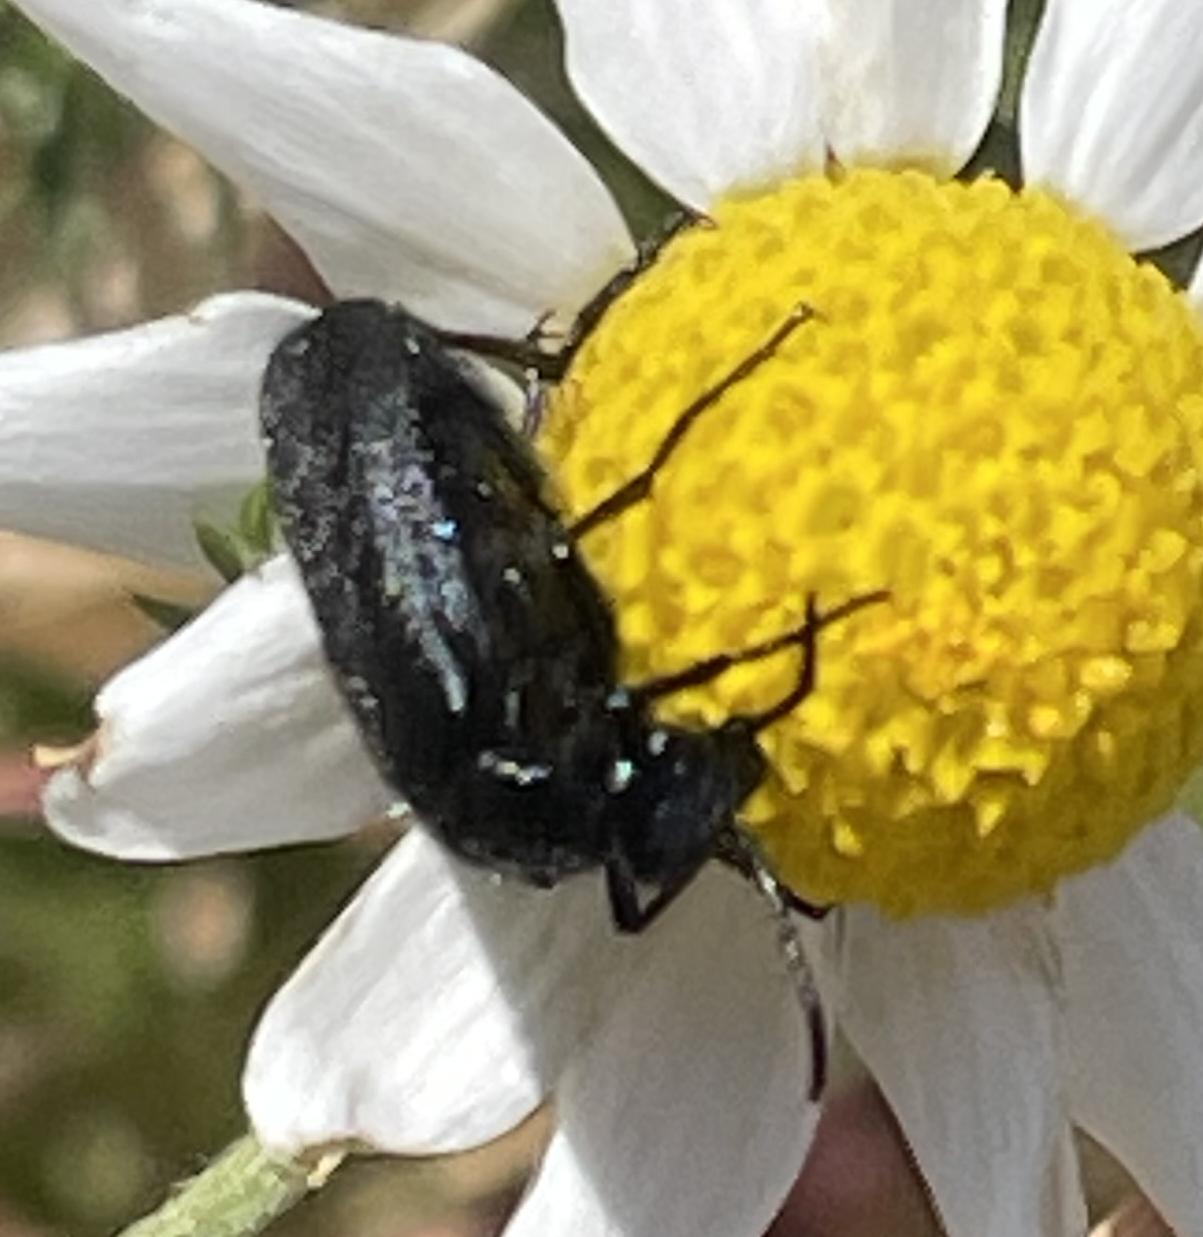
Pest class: occasional_pest